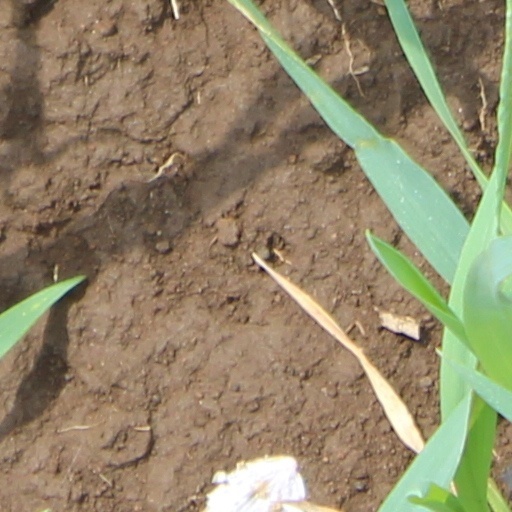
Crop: wheat